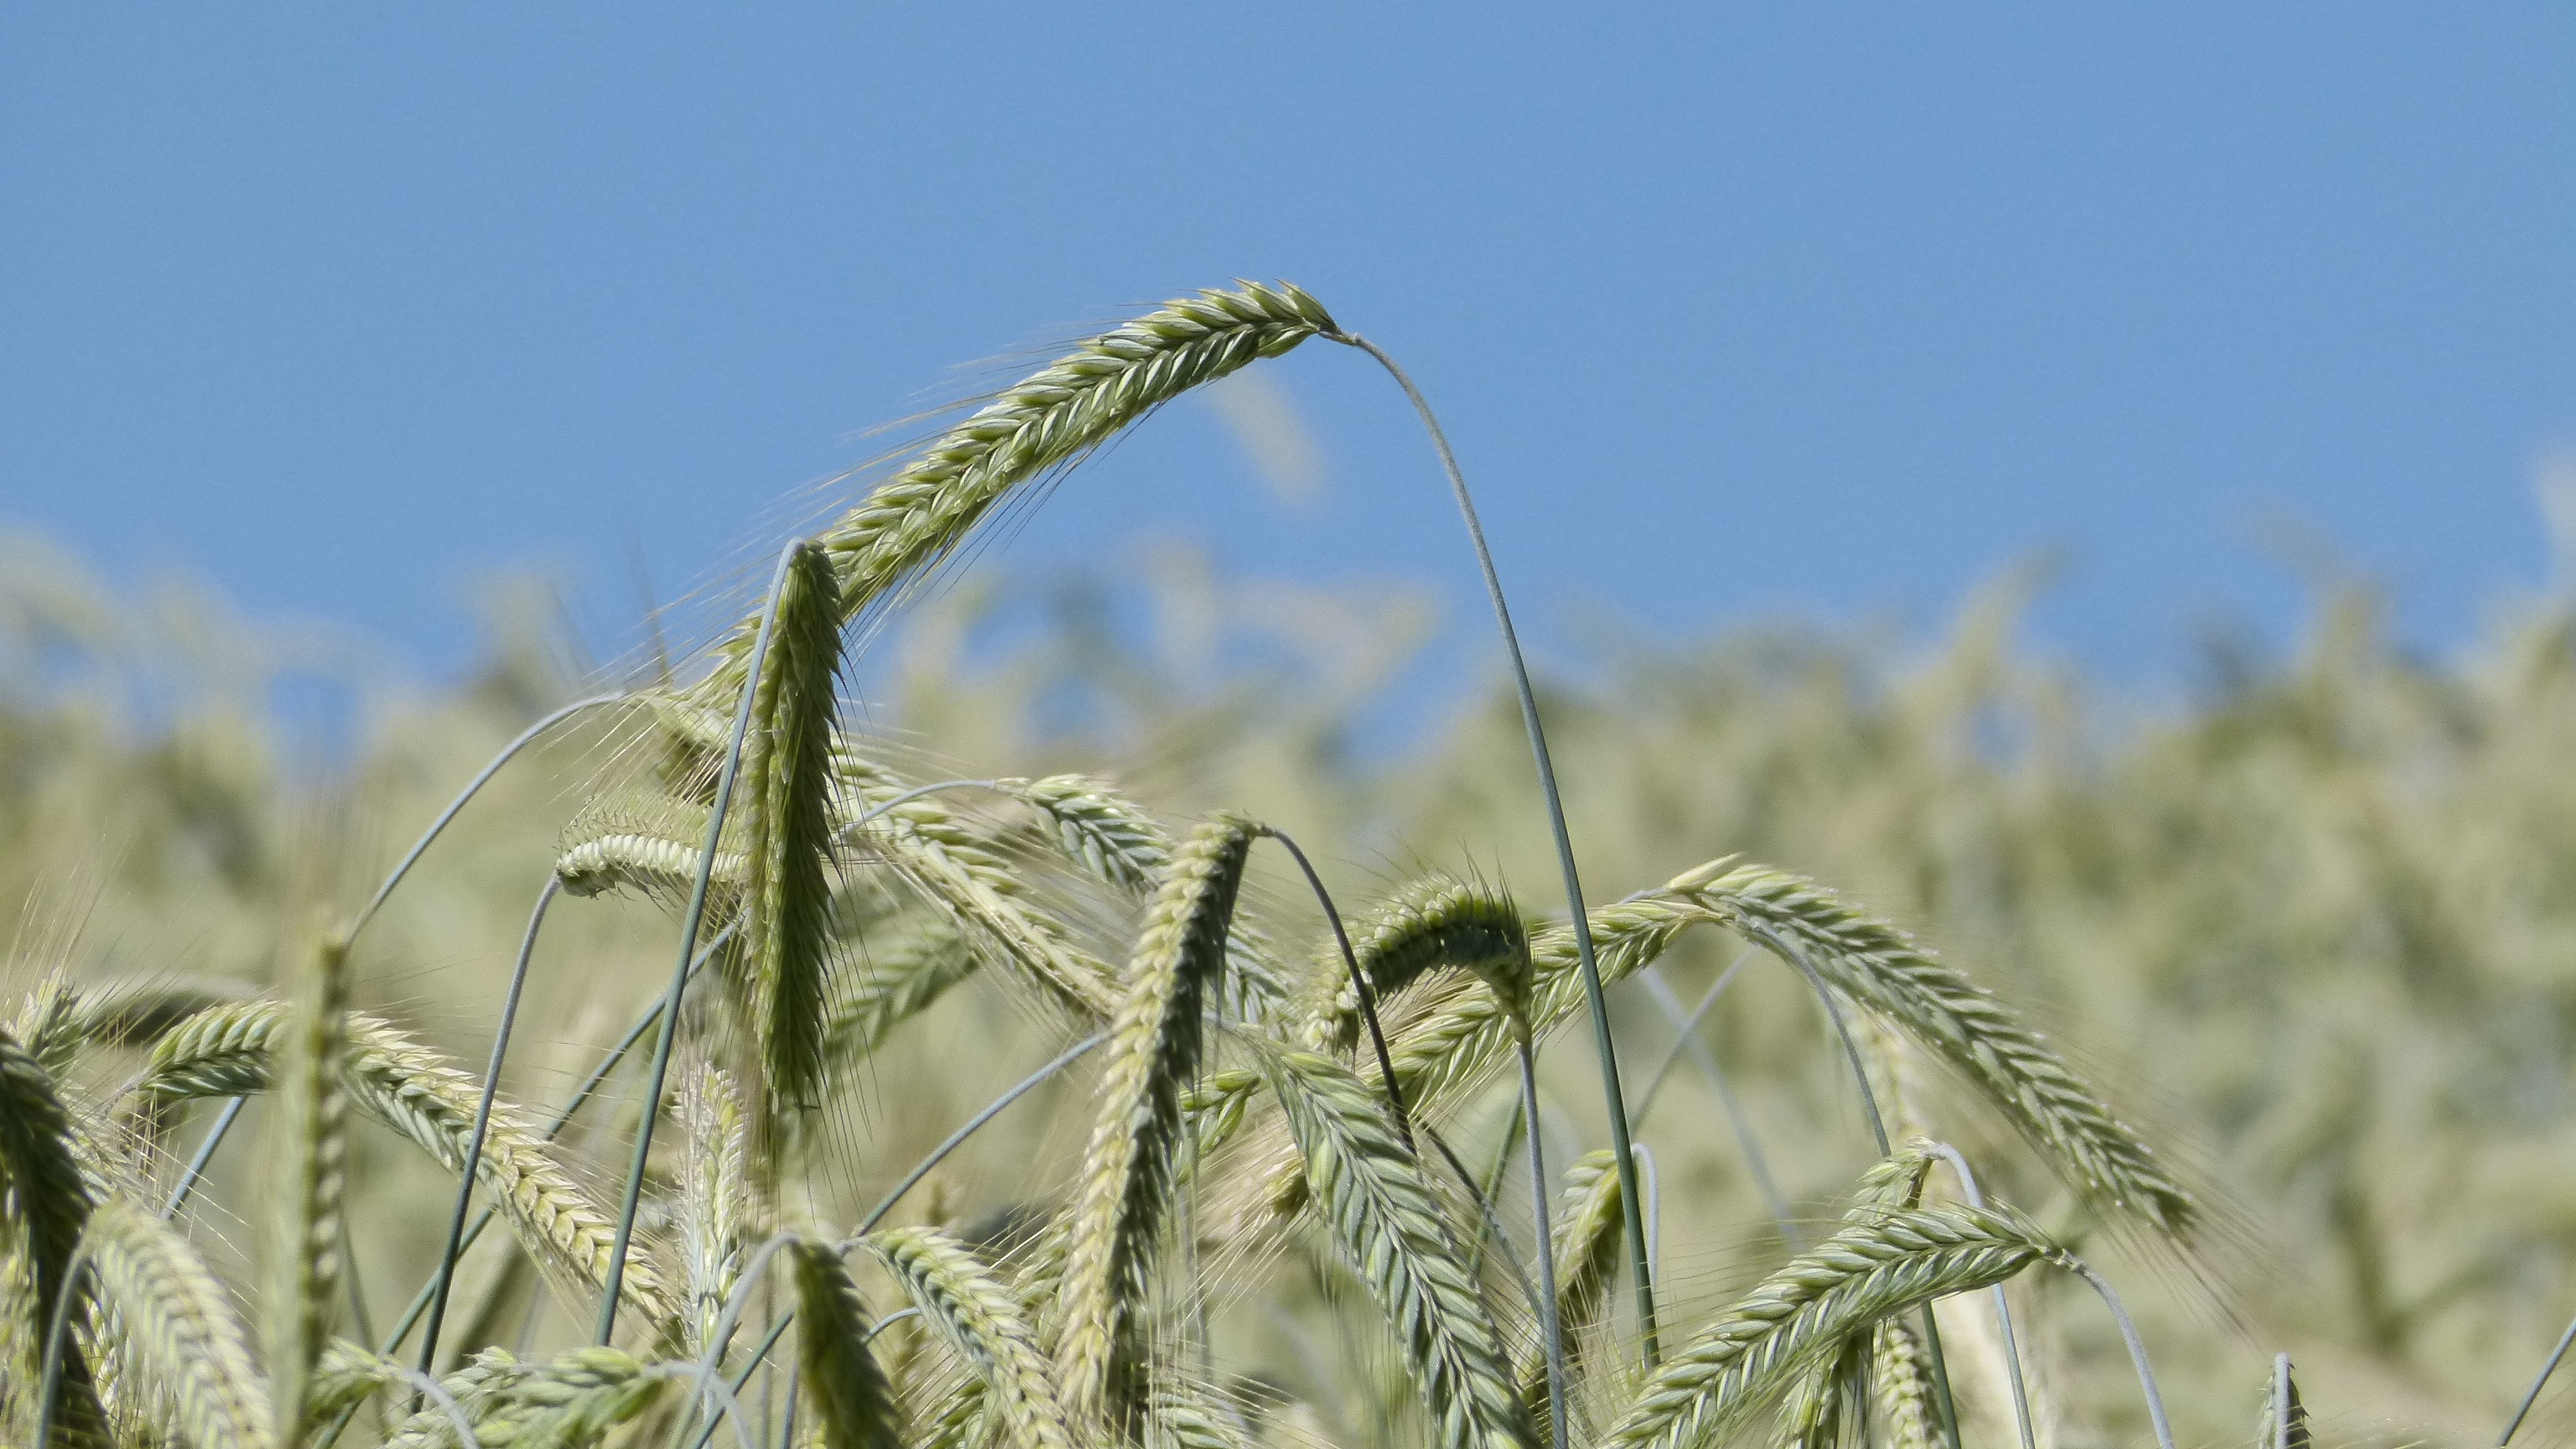
nature, grass, plant, sky, field, barley, wheat, grain, prairie, flower, food, crop, soil, blue, agriculture, cereal, grassland, rye, cornfield, flowering plant, commodity, triticale, grass family, plant stem, land plant, phragmites, food grain